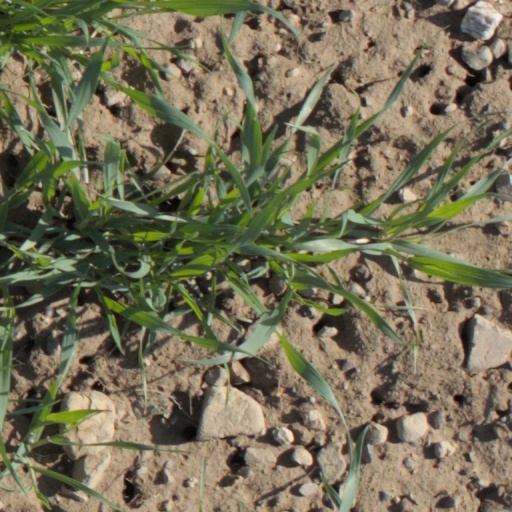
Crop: wheat